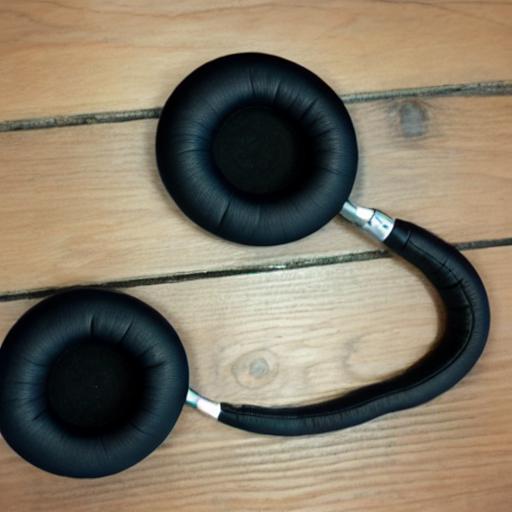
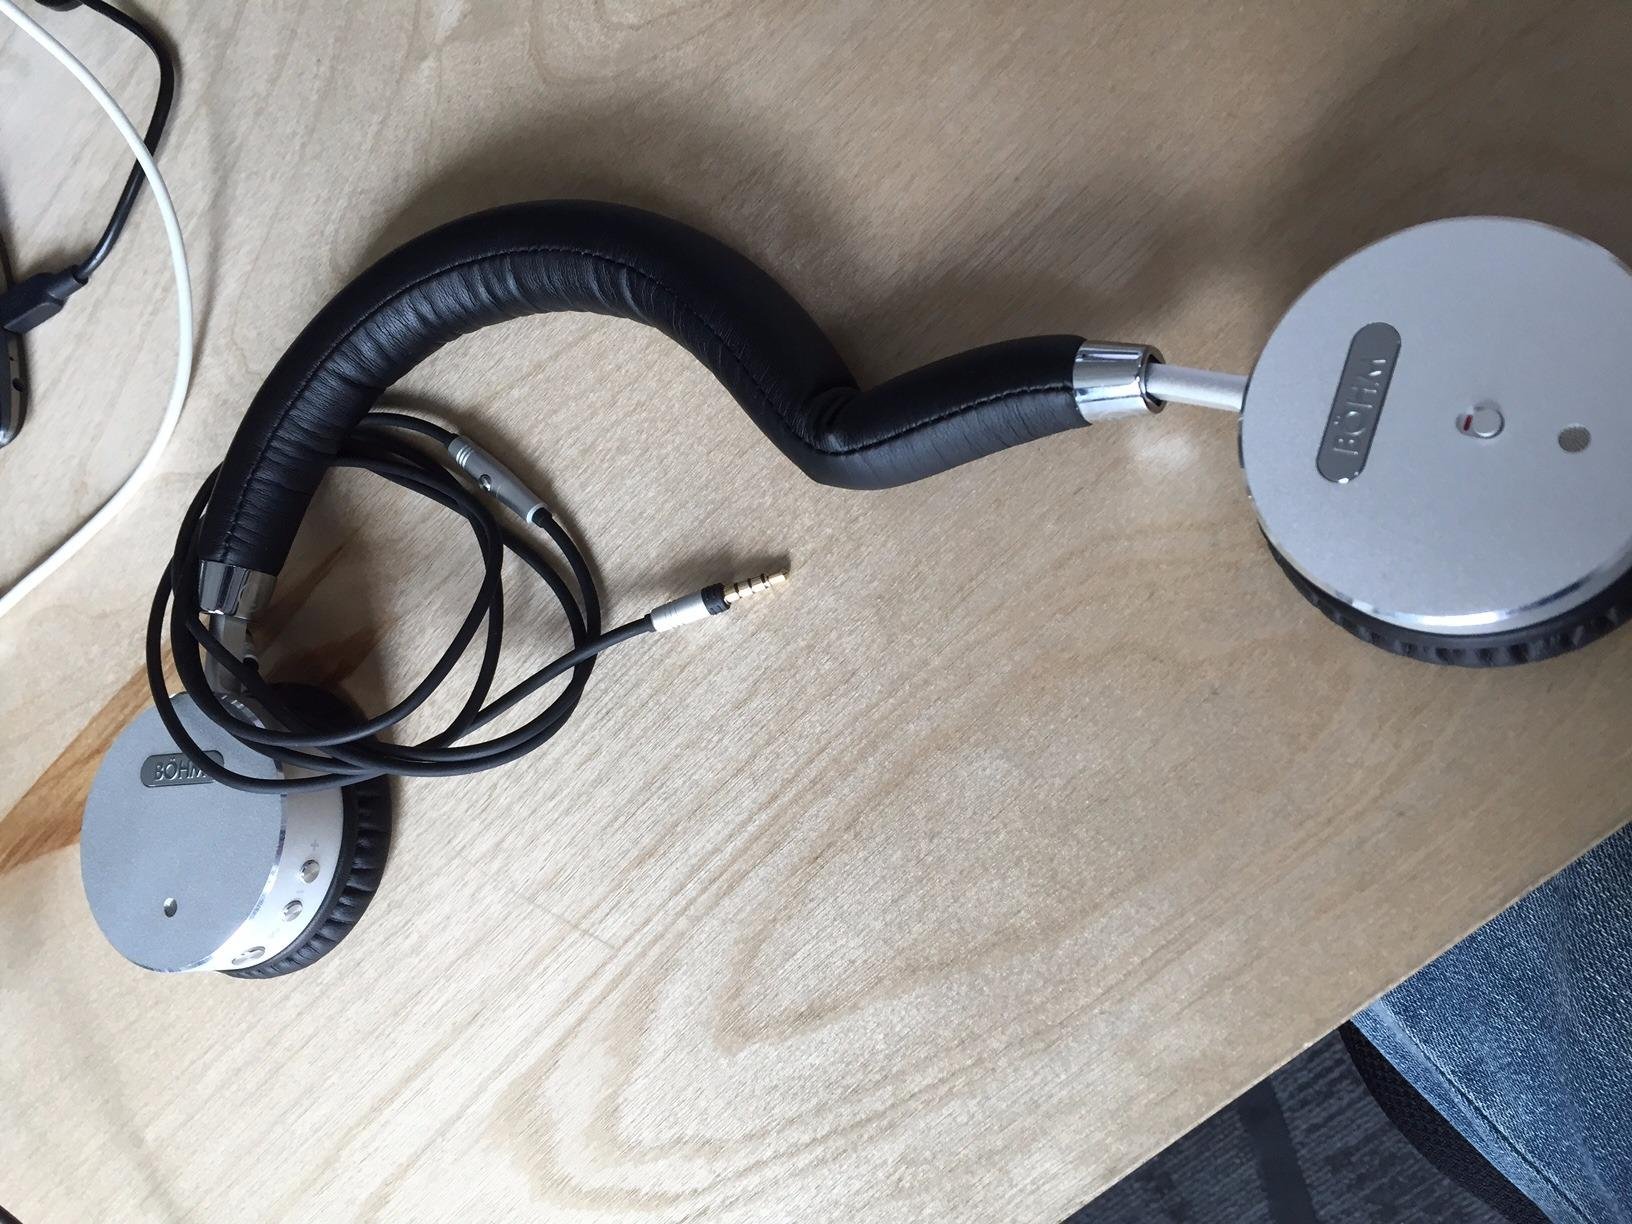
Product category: headphones
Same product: no